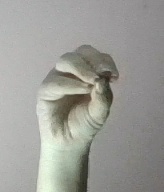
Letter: ha